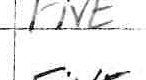
Label: five